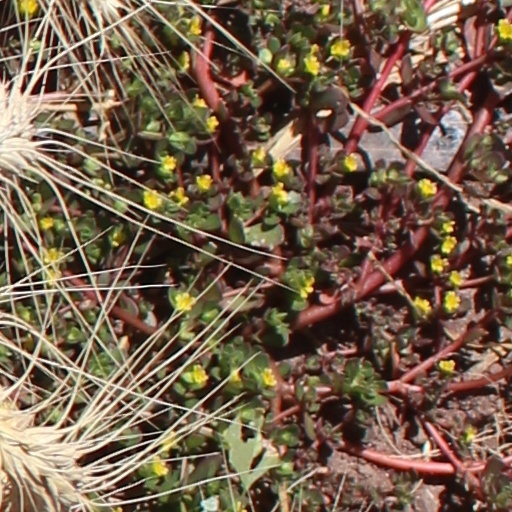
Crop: wheat